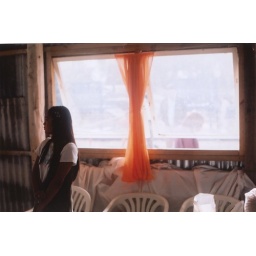
girl by window